Maria Eleonora of Brandenburg

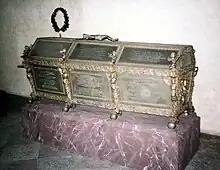
Maria Eleanor's coffin at Riddarholm Church

With the renewal of the war with Poland, Gustavus Adolphus had to leave his wife again. It is likely that she gave way to depression and grief, as we know she did in 1627, and it is probably for this reason that the king let his queen join him in Livonia after the Poles had been defeated in January 1626. By April, Maria Eleonora found she was again pregnant. No risks were taken this time and the astrologers predicted the birth of a son and heir.